Guadeloupe

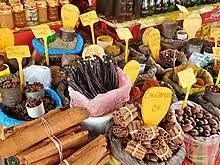
Darse Market, Pointe-à-Pitre

Another element of Guadeloupean culture is its dress. A few women (particularly of the older generation) wear a unique style of traditional dress, with many layers of colourful fabric, now only worn on special occasions. On festive occasions they also wore a madras (originally a "kerchief" from South India) headscarf tied in many different symbolic ways, each with a different name. The headdress could be tied in the "bat" style, or the "firefighter" style, as well as the "Guadeloupean woman". Jewellery, mainly gold, is also important in the Guadeloupean lady's dress, a product of European, African and Indian inspiration.